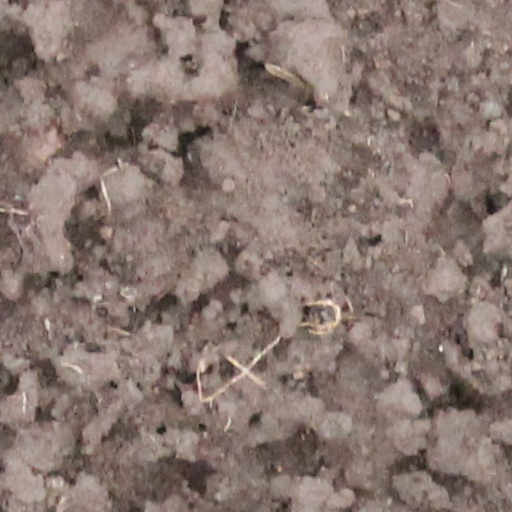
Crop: wheat